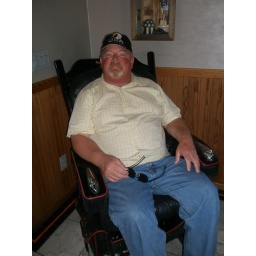
Mark sitting in the "Easy Rider" chair